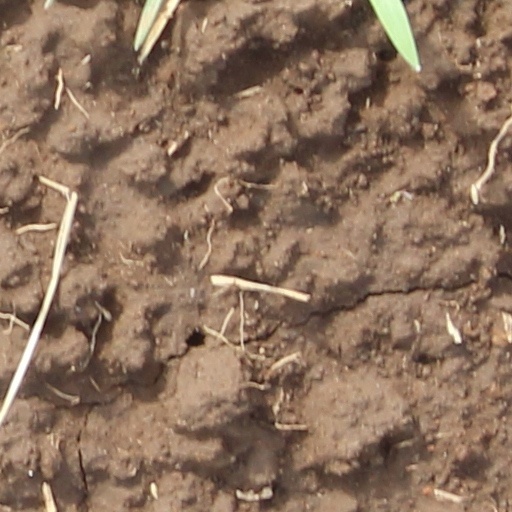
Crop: wheat